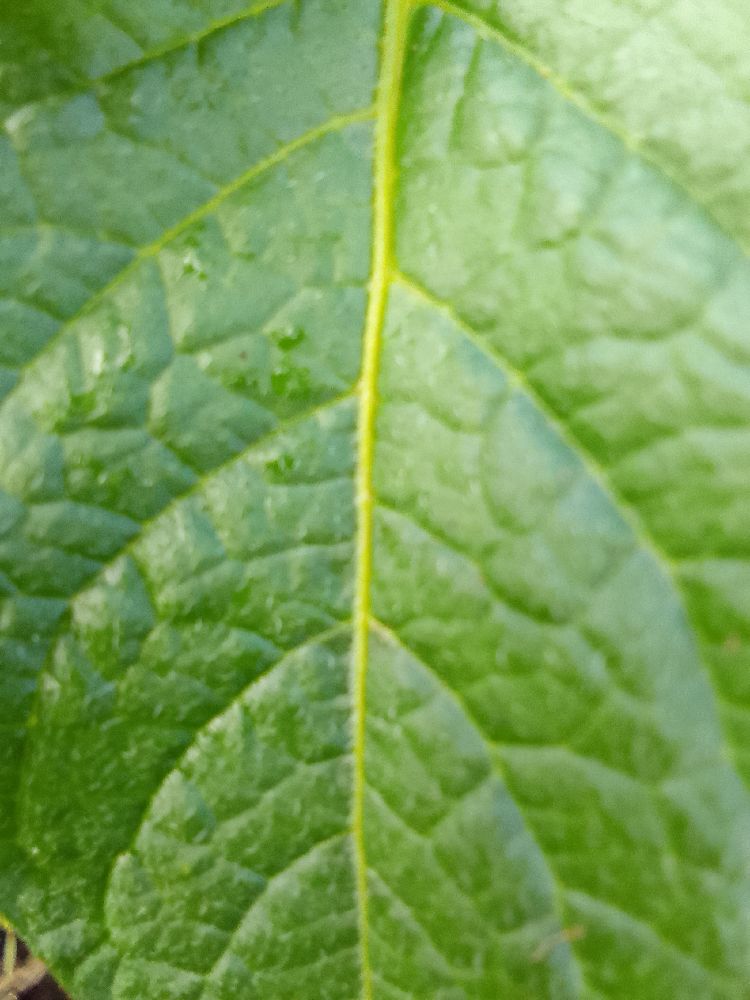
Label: Healthy